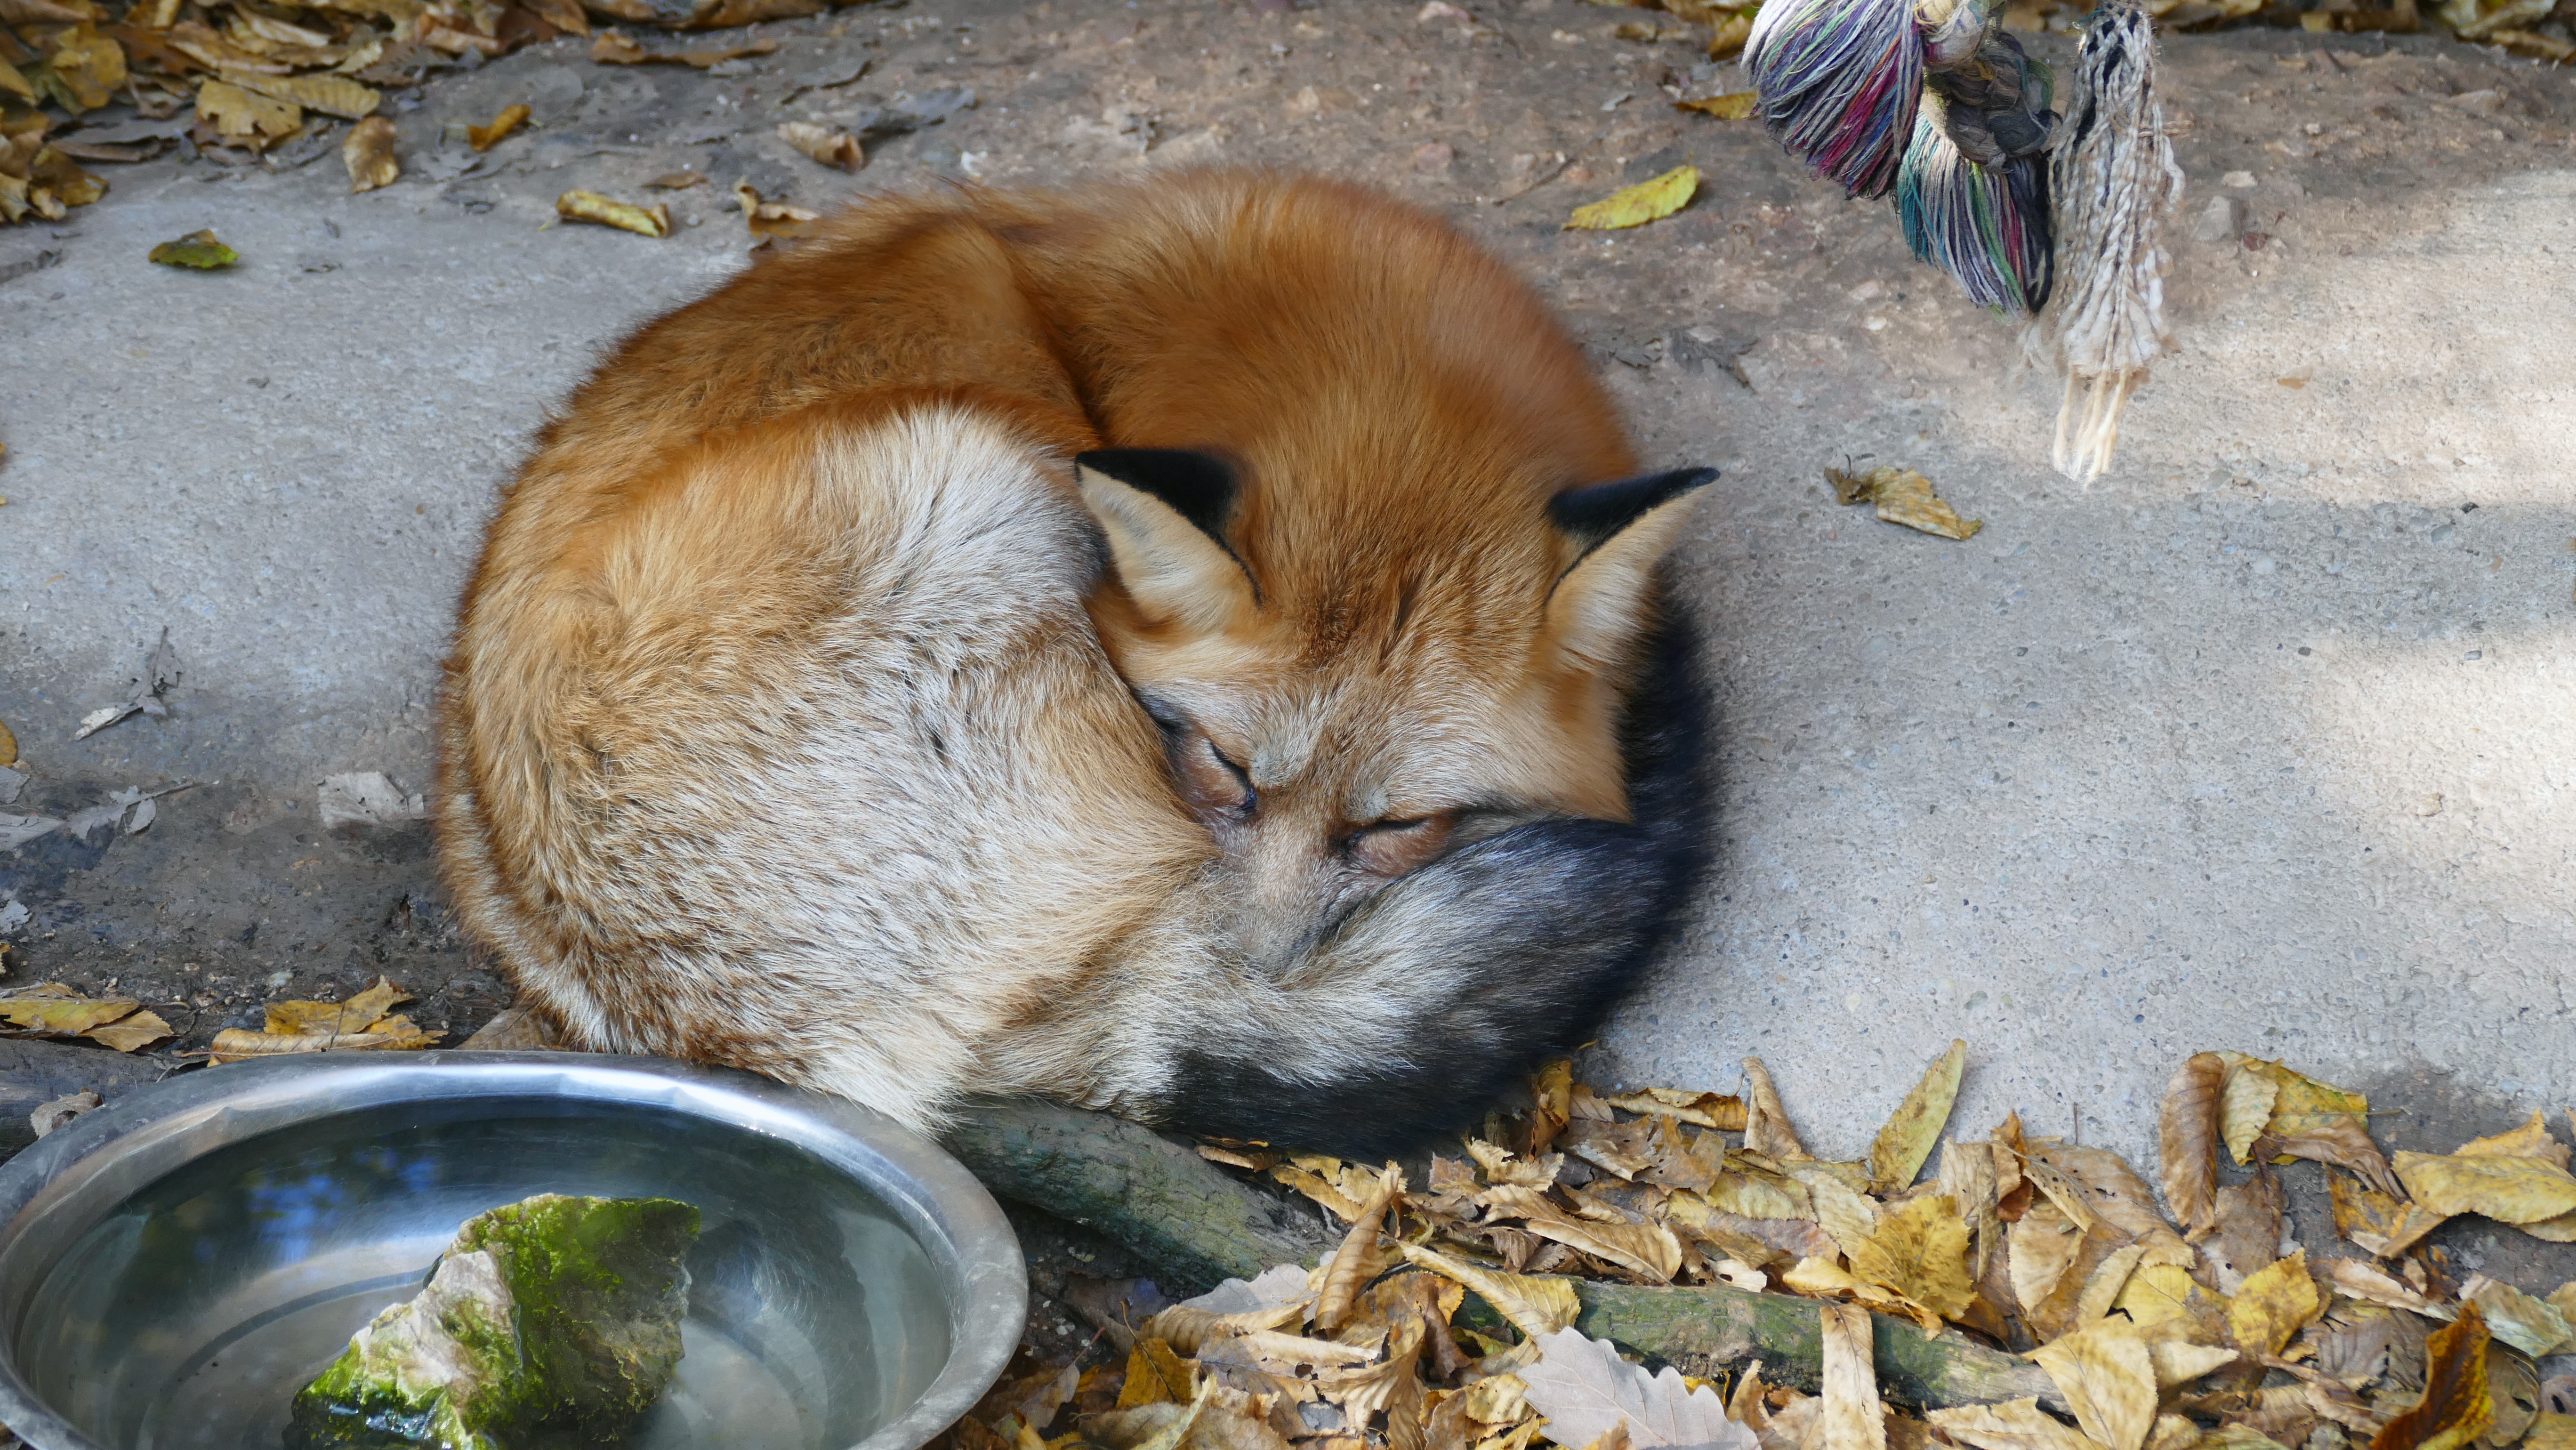
wildlife, zoo, red, cat, mammal, rest, fox, fauna, vertebrate, laziness, small to medium sized cats, cat like mammal